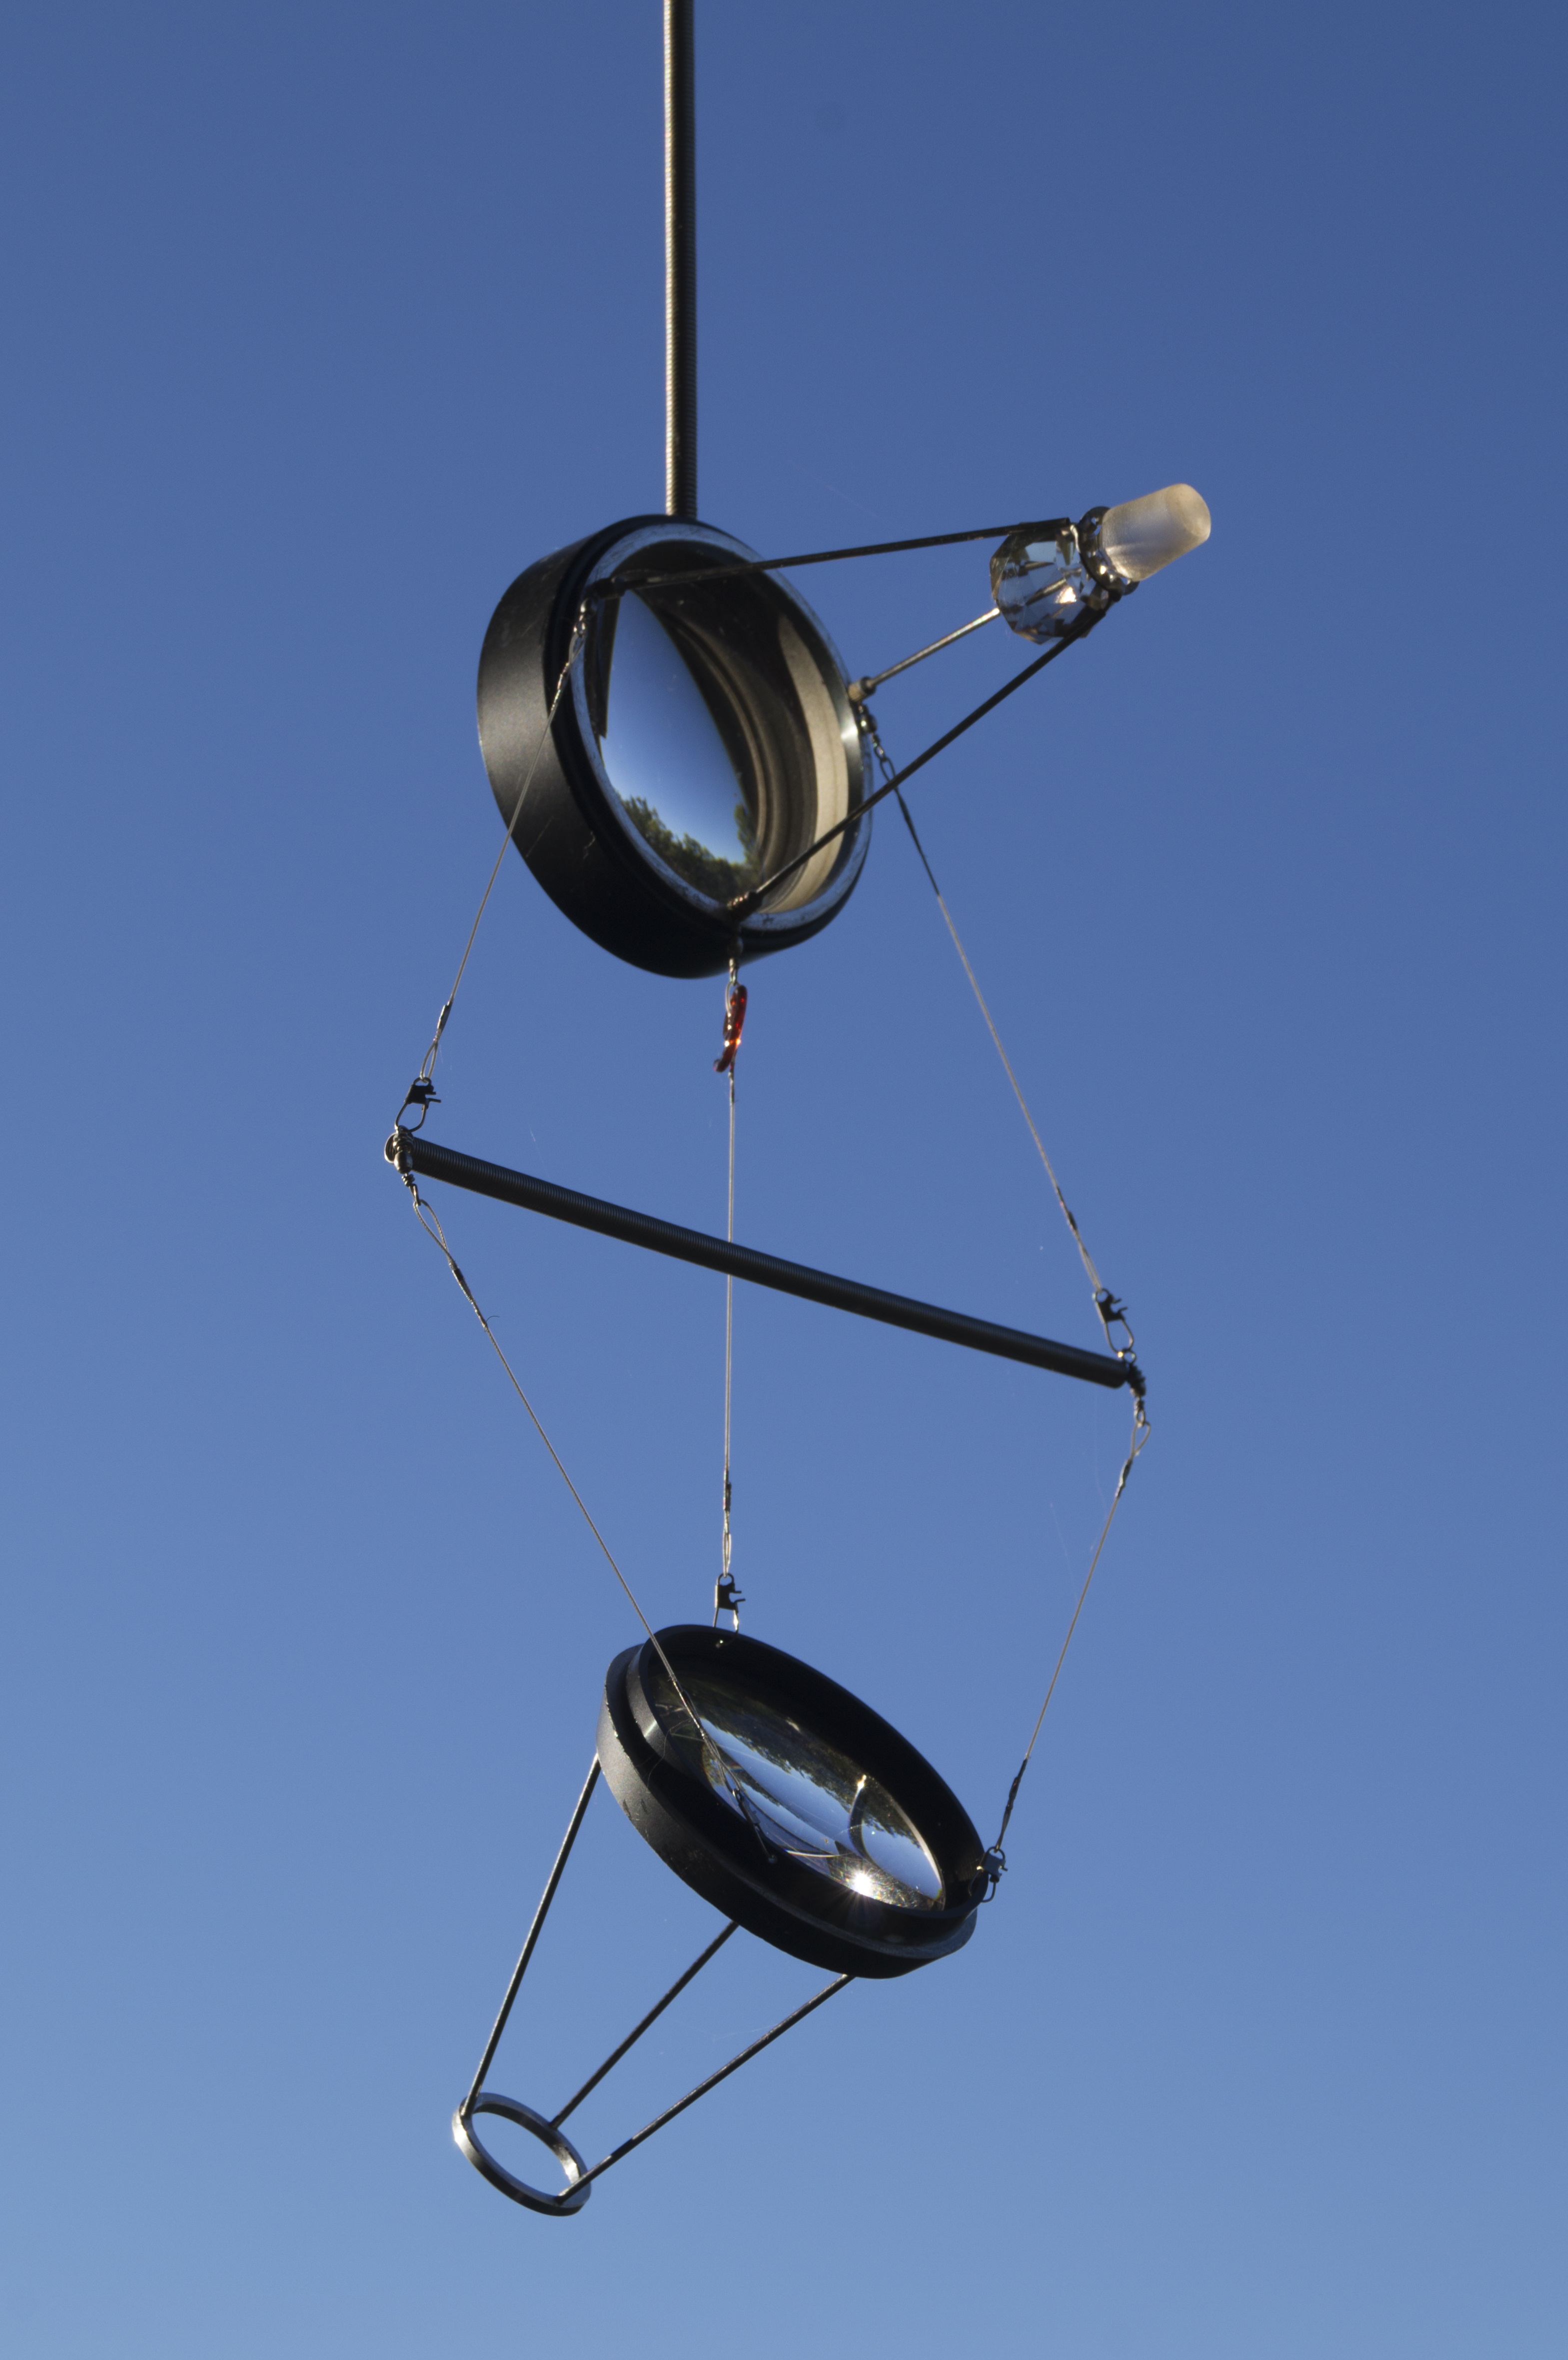
light, technology, aircraft, vehicle, aviation, mast, street light, lamp, lighting, light fixture, aircraft engine, helicopter rotor, ceiling fan